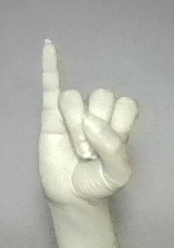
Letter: meem